Strathglass Building

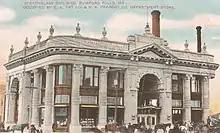
The Strathglass Building, 1906

The building was designed by the architectural firm of Stone, Carpenter & Willson, based in Providence, Rhode Island, and was completed in 1906. It was built for Hugh J. Chisholm, the industrialist responsible for Rumford's development in the late 19th century as a major paper processing center, by Frank Bunker Gilbreth. (Gilbreth built a second building in the small mill town as part of the same contract for the Rumford Falls Power Company.) Chisholm named the building after the river in Scotland which flows near his family's traditional seat. Chisholm also gave the Strathglass name to the Strathglass Park District, an area of high-quality mill worker housing in Rumford.